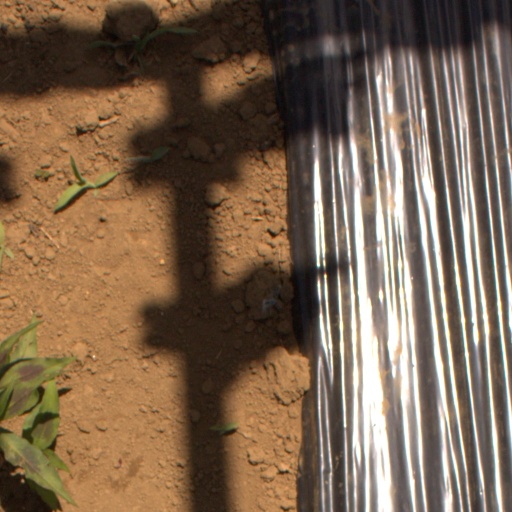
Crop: Jerusalem artichoke